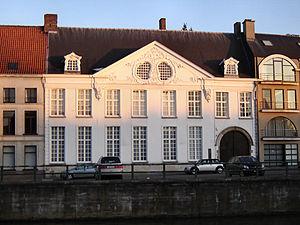
La Maison de Lalaing est une importante famille de la noblesse belge à laquelle appartiennent les Seigneurs de Lalaing. Issue de la Maison de Forest, originaire de Forest-sur-Marque, elle a donné de nombreux gouverneurs et généraux au service des souverains du Hainaut, ducs de Bourgogne puis rois d'Espagne, sept grands baillis de Hainaut, Stadhouders de Hollande, Zélande et Gueldre, et douze chevaliers de l'ordre de la Toison d'or. La famille actuelle vit encore en Belgique. Leur chateau, Château de Lalaing, se trouve à Zandberg.